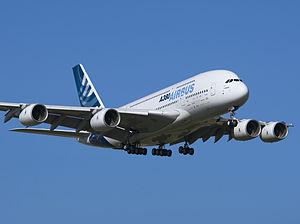
L’Union européenne est une des premières zones économiques mondiales avec un produit intérieur brut de 16 210 milliards de dollars en parité de taux de change nominal, soit 22,07 % du PIB mondial en 2015. Le PIB de l'Union européenne est presque équivalent à celui des États-Unis mais pour une population bien plus importante.